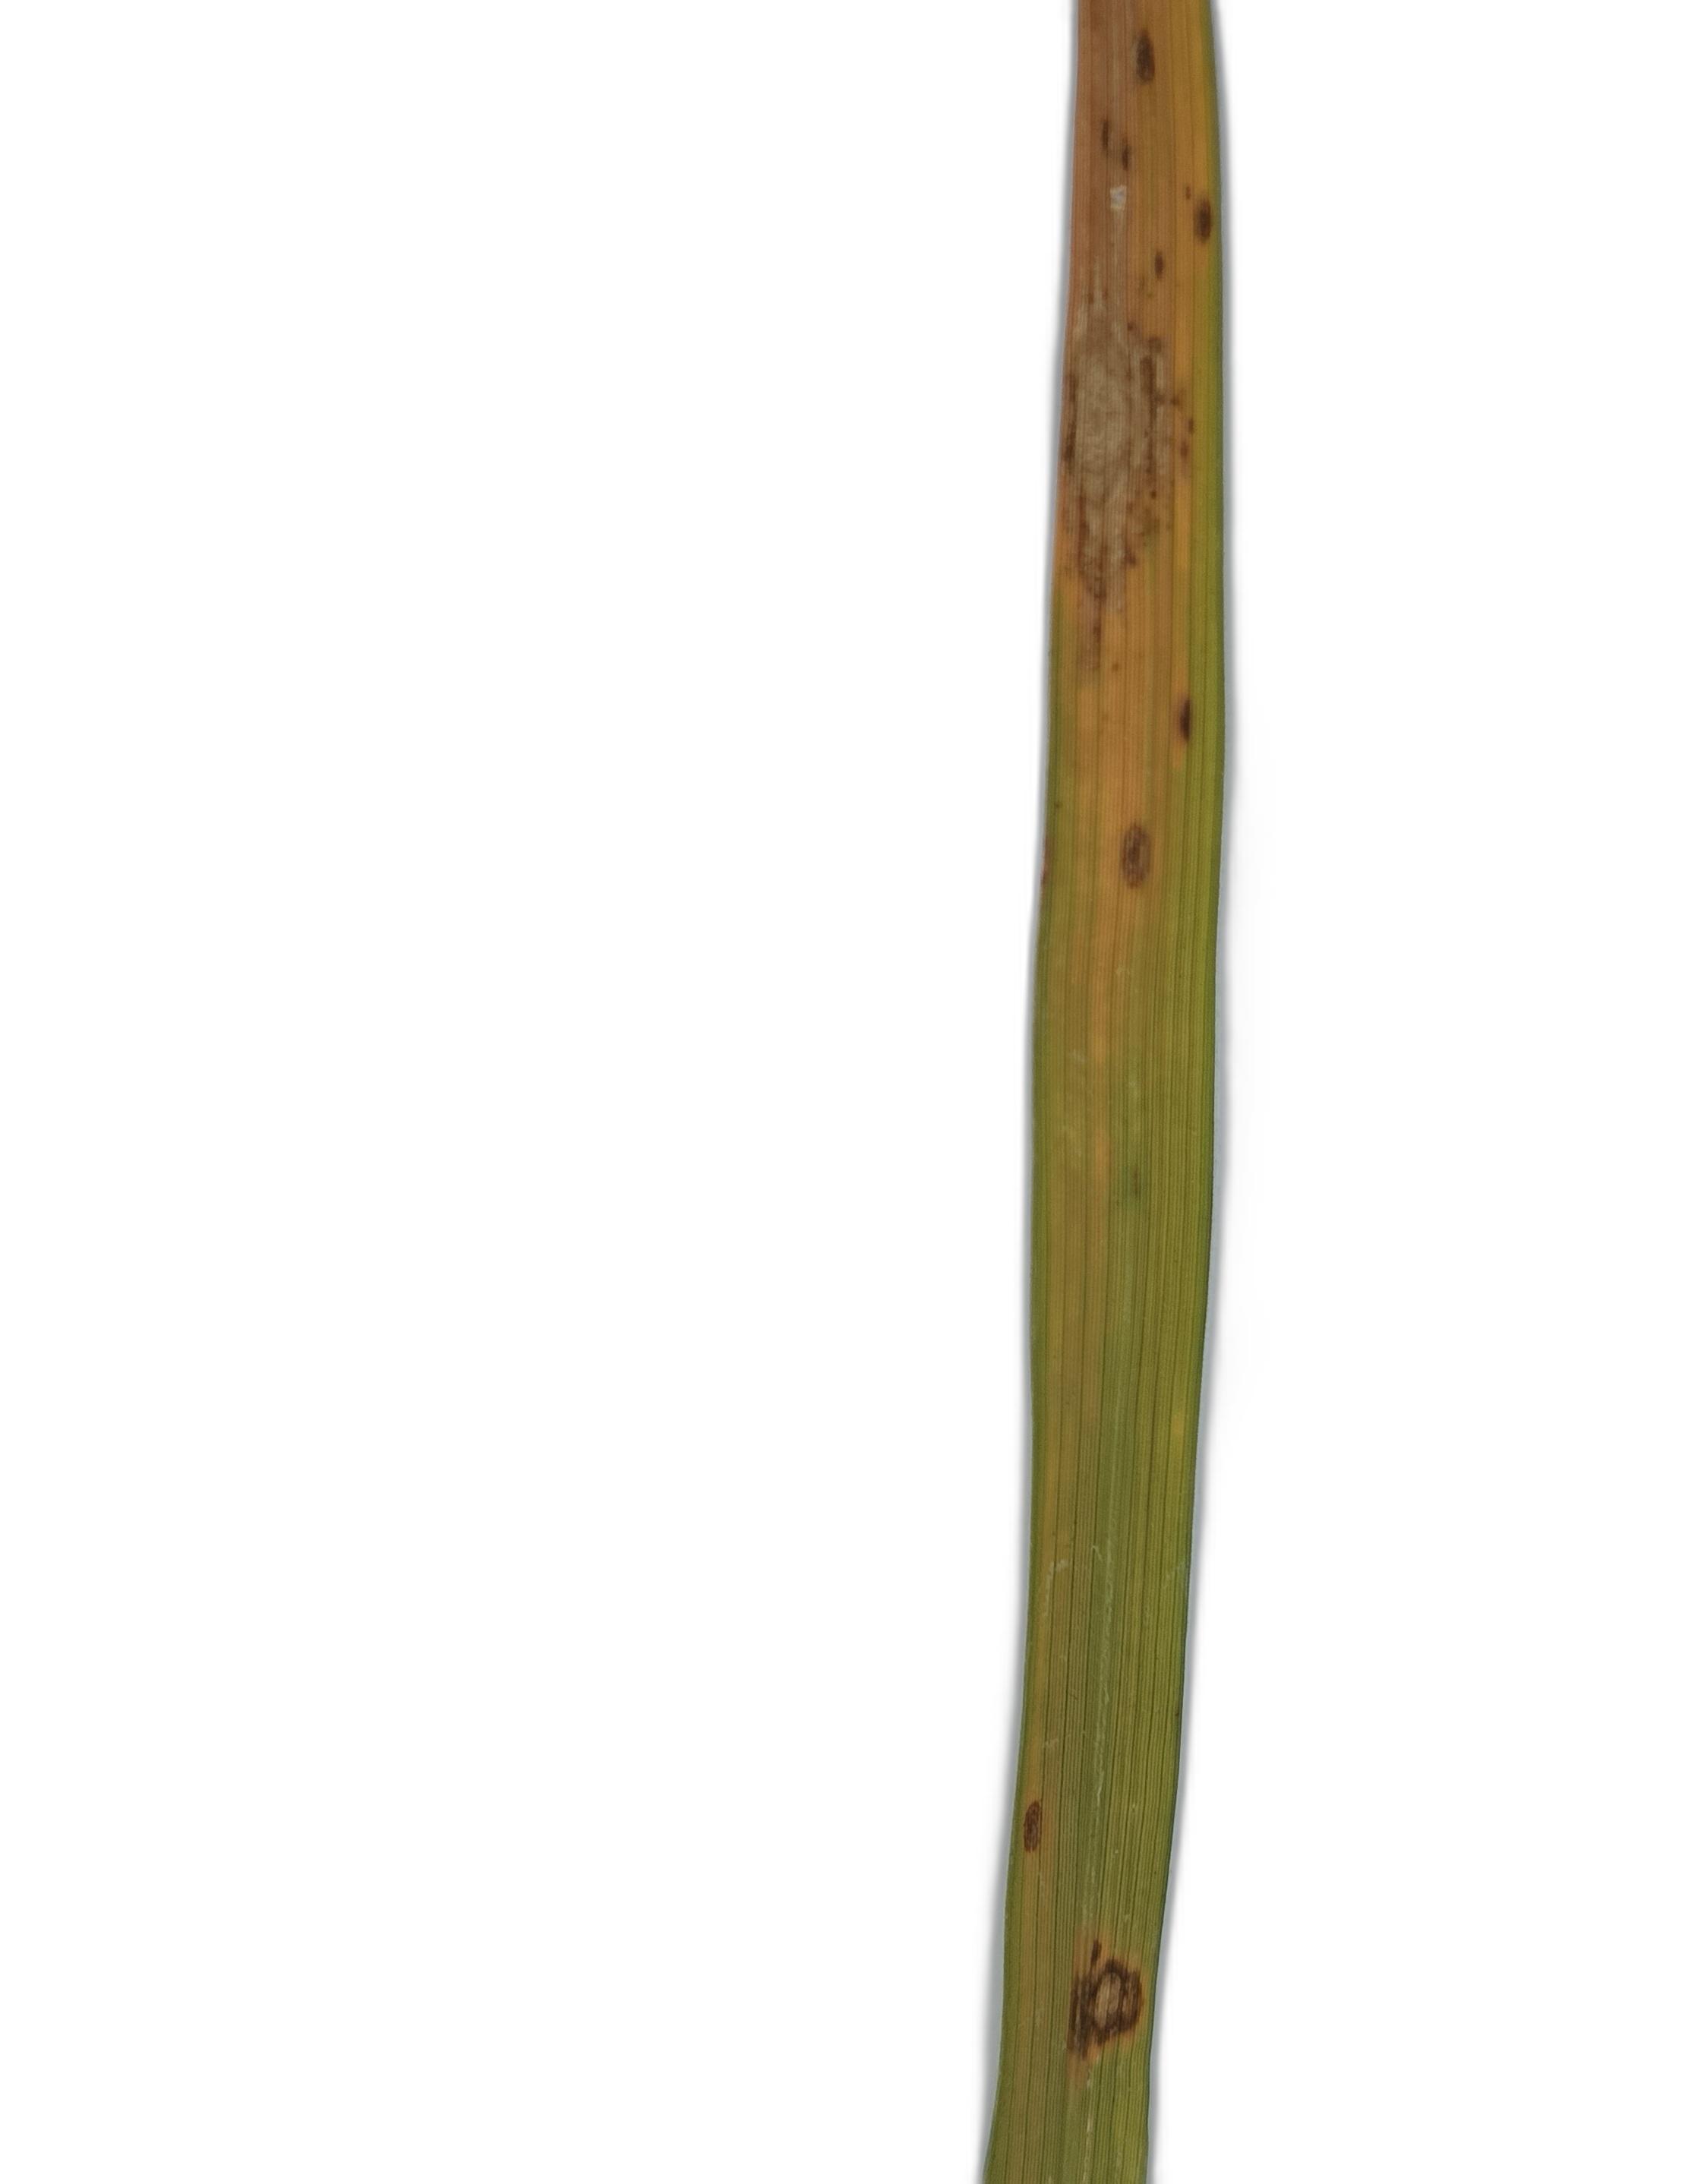
Label: Rice Blast